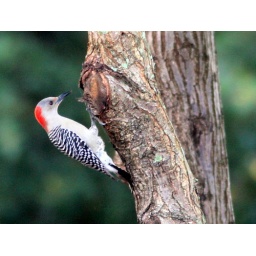
In oak tree in front of our house this morning.